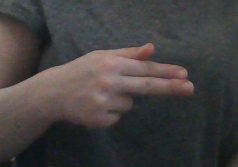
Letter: ghain